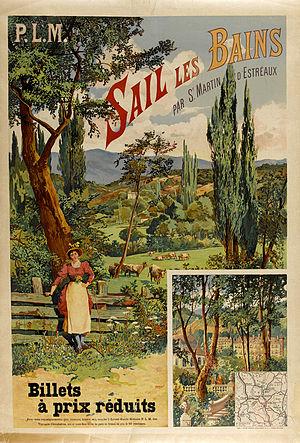
Tanconville, pseudonyme d'Henry Ganier, né le 29 juillet 1845 à Lunéville, mort le 20 septembre 1936 à Baume-les-Dames, est un magistrat, artiste peintre, affichiste et illustrateur français.
Sail-les-Bains est une commune française située dans le département de la Loire en région Auvergne-Rhône-Alpes.